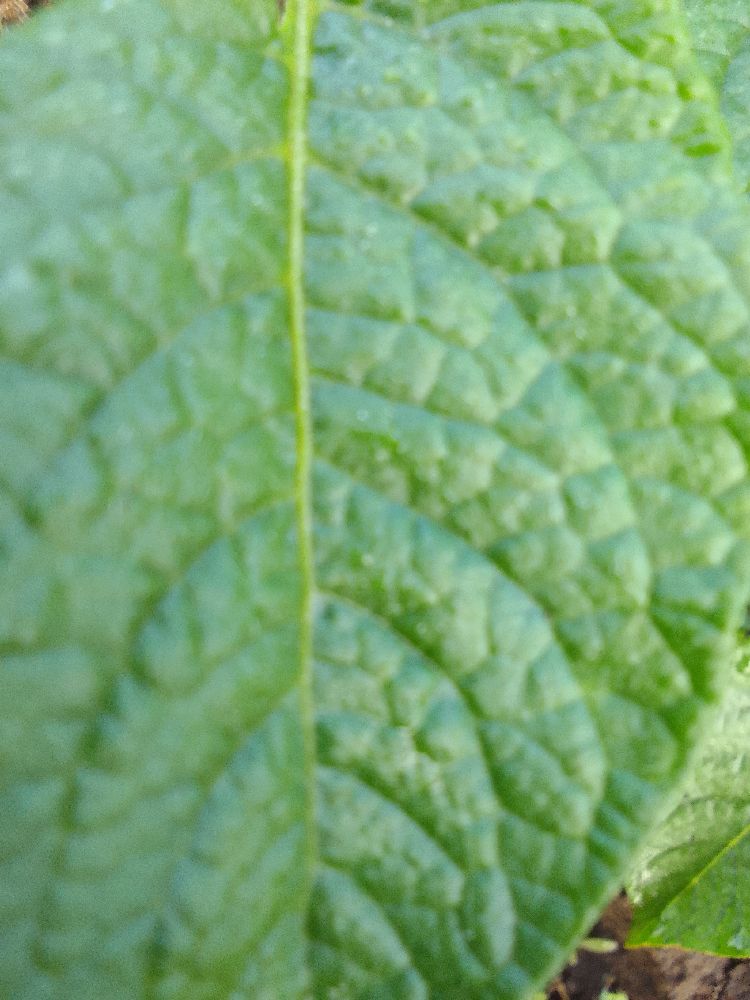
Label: Healthy